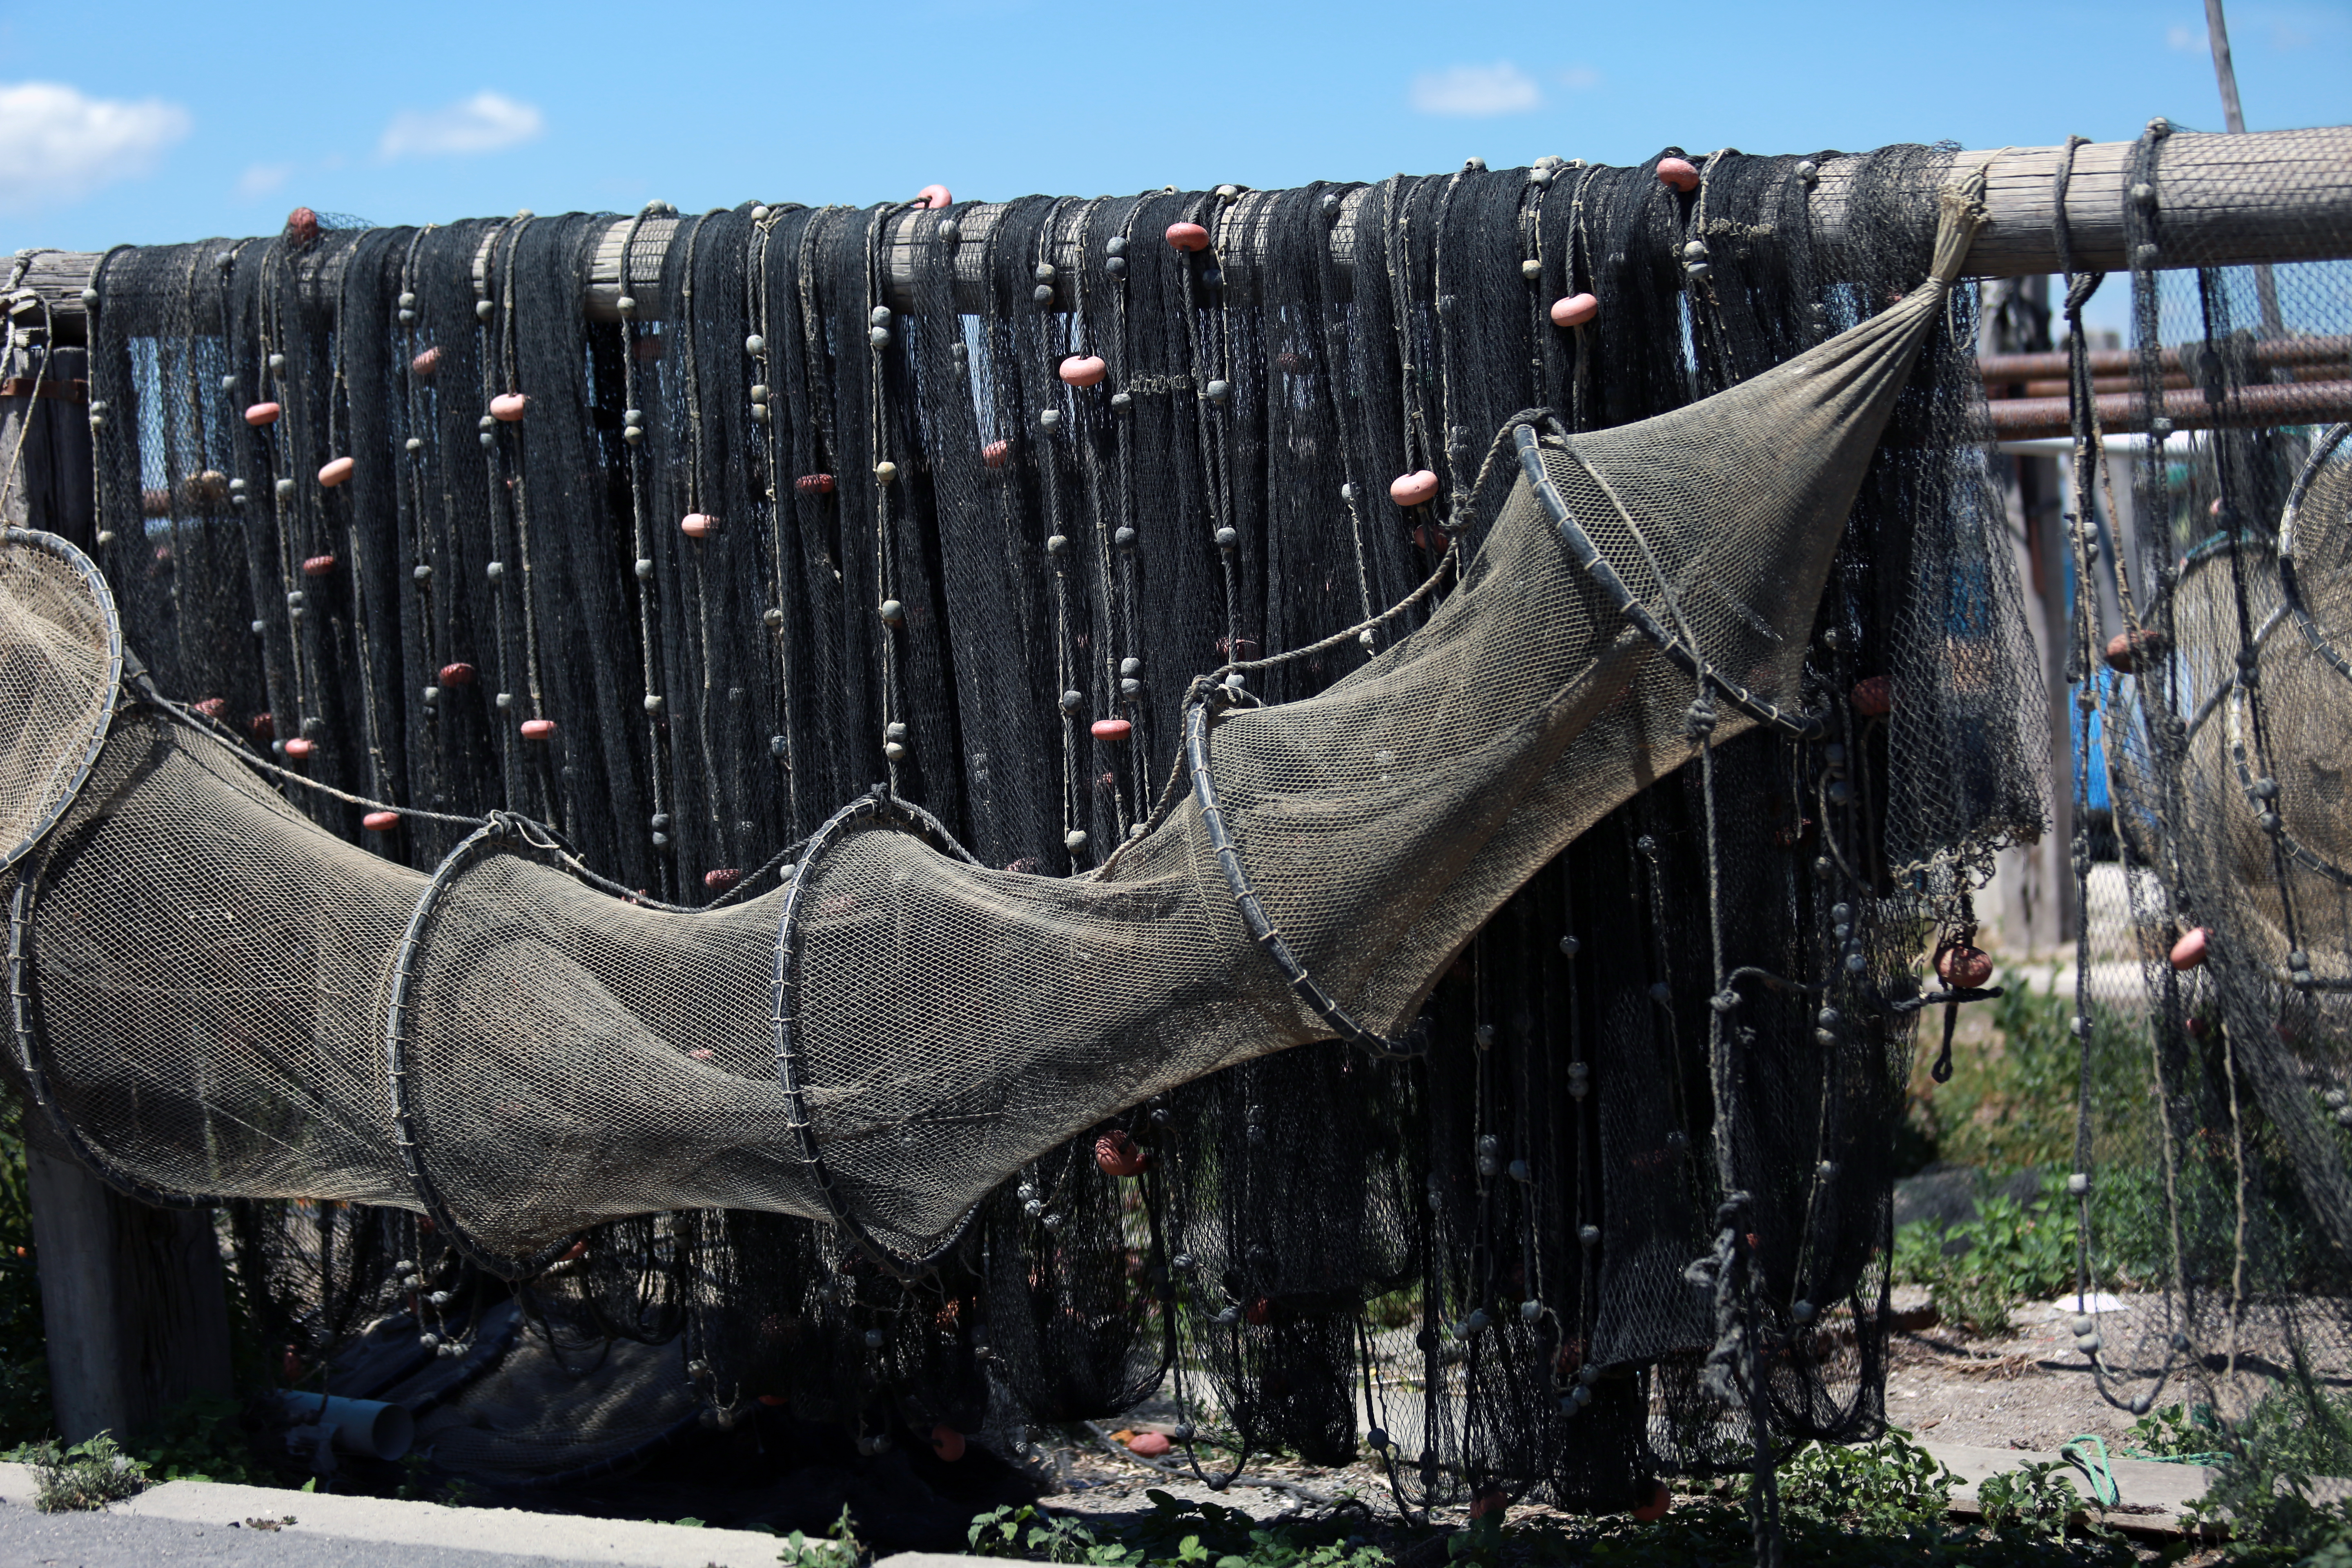
france, europe, vehicle, canon, sculpture, midi, pche, printemps, southfrance, sdfrankreich, zuidfrankrijk, mditerrane, languedocroussillon, hrault, schage, canicule, jete, quartier, ste, tangdethau, pointecourte, filets, tendage